NGC 1288

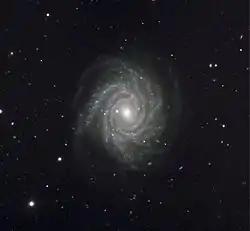
Composite image of NGC 1288 taken with the Very Large Telescope. Supernova SN 2006dr is visible just to the left of the nucleus.

NGC 1288 is an intermediate barred spiral galaxy located about 196 million light years away in the constellation Fornax. In the nineteenth century, English astronomer John Herschel described it as "very faint, large, round, very gradually little brighter middle." The morphological classification of SABc(rs) indicates weak bar structure across the nucleus (SAB), an incomplete inner ring orbiting outside the bar (rs), and the multiple spiral arms are moderately wound (c). The spiral arms branch at intervals of 120° at a radius of 30″ from the nucleus. The galaxy is most likely surrounded by a dark matter halo, giving it a mass-to-light ratio of /.